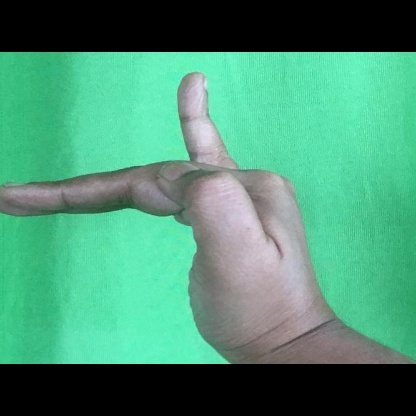
Mudra: Hamsapaksha